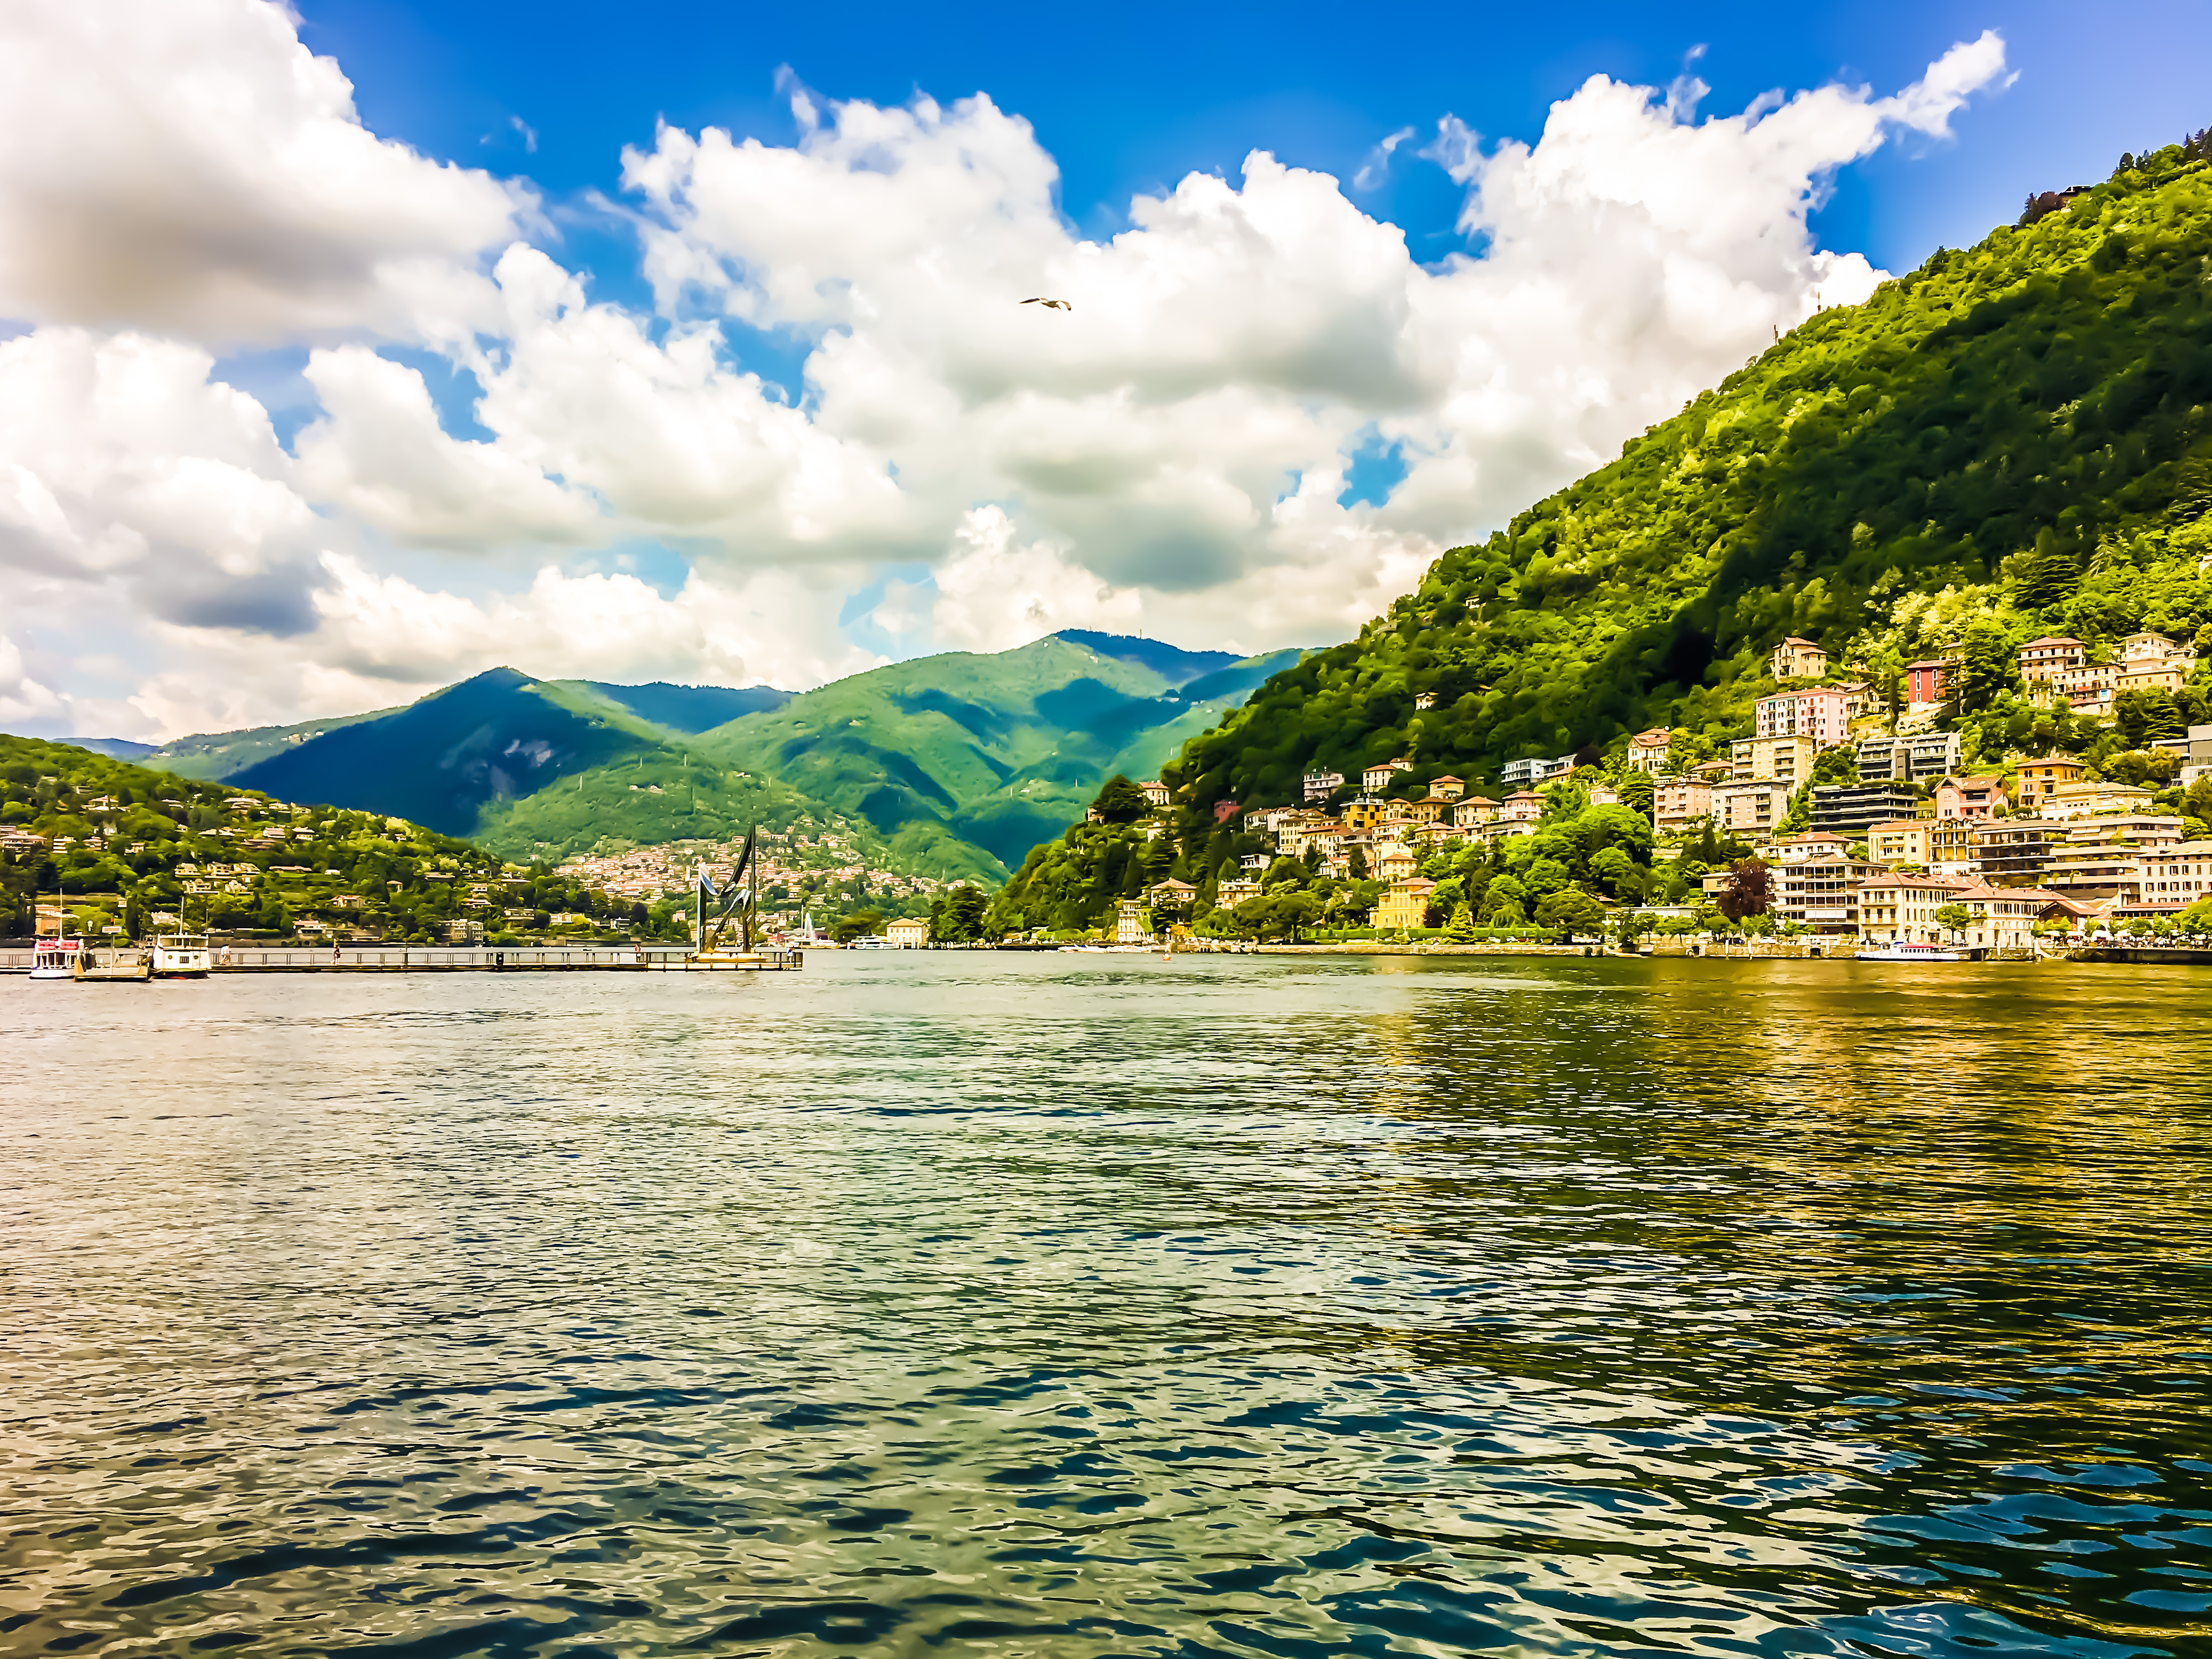
lake, como, northern, italy, luxury, house, lakeside, mountain, nature, water, travel, panoramic, landscape, scenic, destination, europe, sky, reflection, cloud, body of water, loch, water resources, river, reservoir, mount scenery, lake district, tree, fjord, bank, highland, bay, sea, coast, tourism, hill, inlet, watercourse, mountain range, calm, pond, computer wallpaper